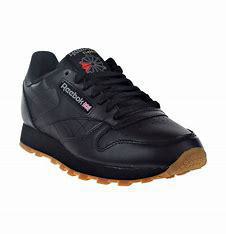
Brand: Reebok
Model: Classic